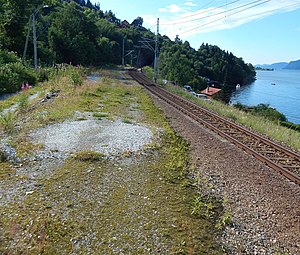
Takvam Station
Takvam Station.
Takvam Station er en tidligere jernbanestation på Bergensbanen, der ligger i bydelen Arna i Bergen kommune i Norge.